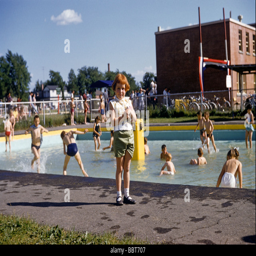
a little girl watches the fun at the swimming pool